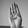
ASL letter: B